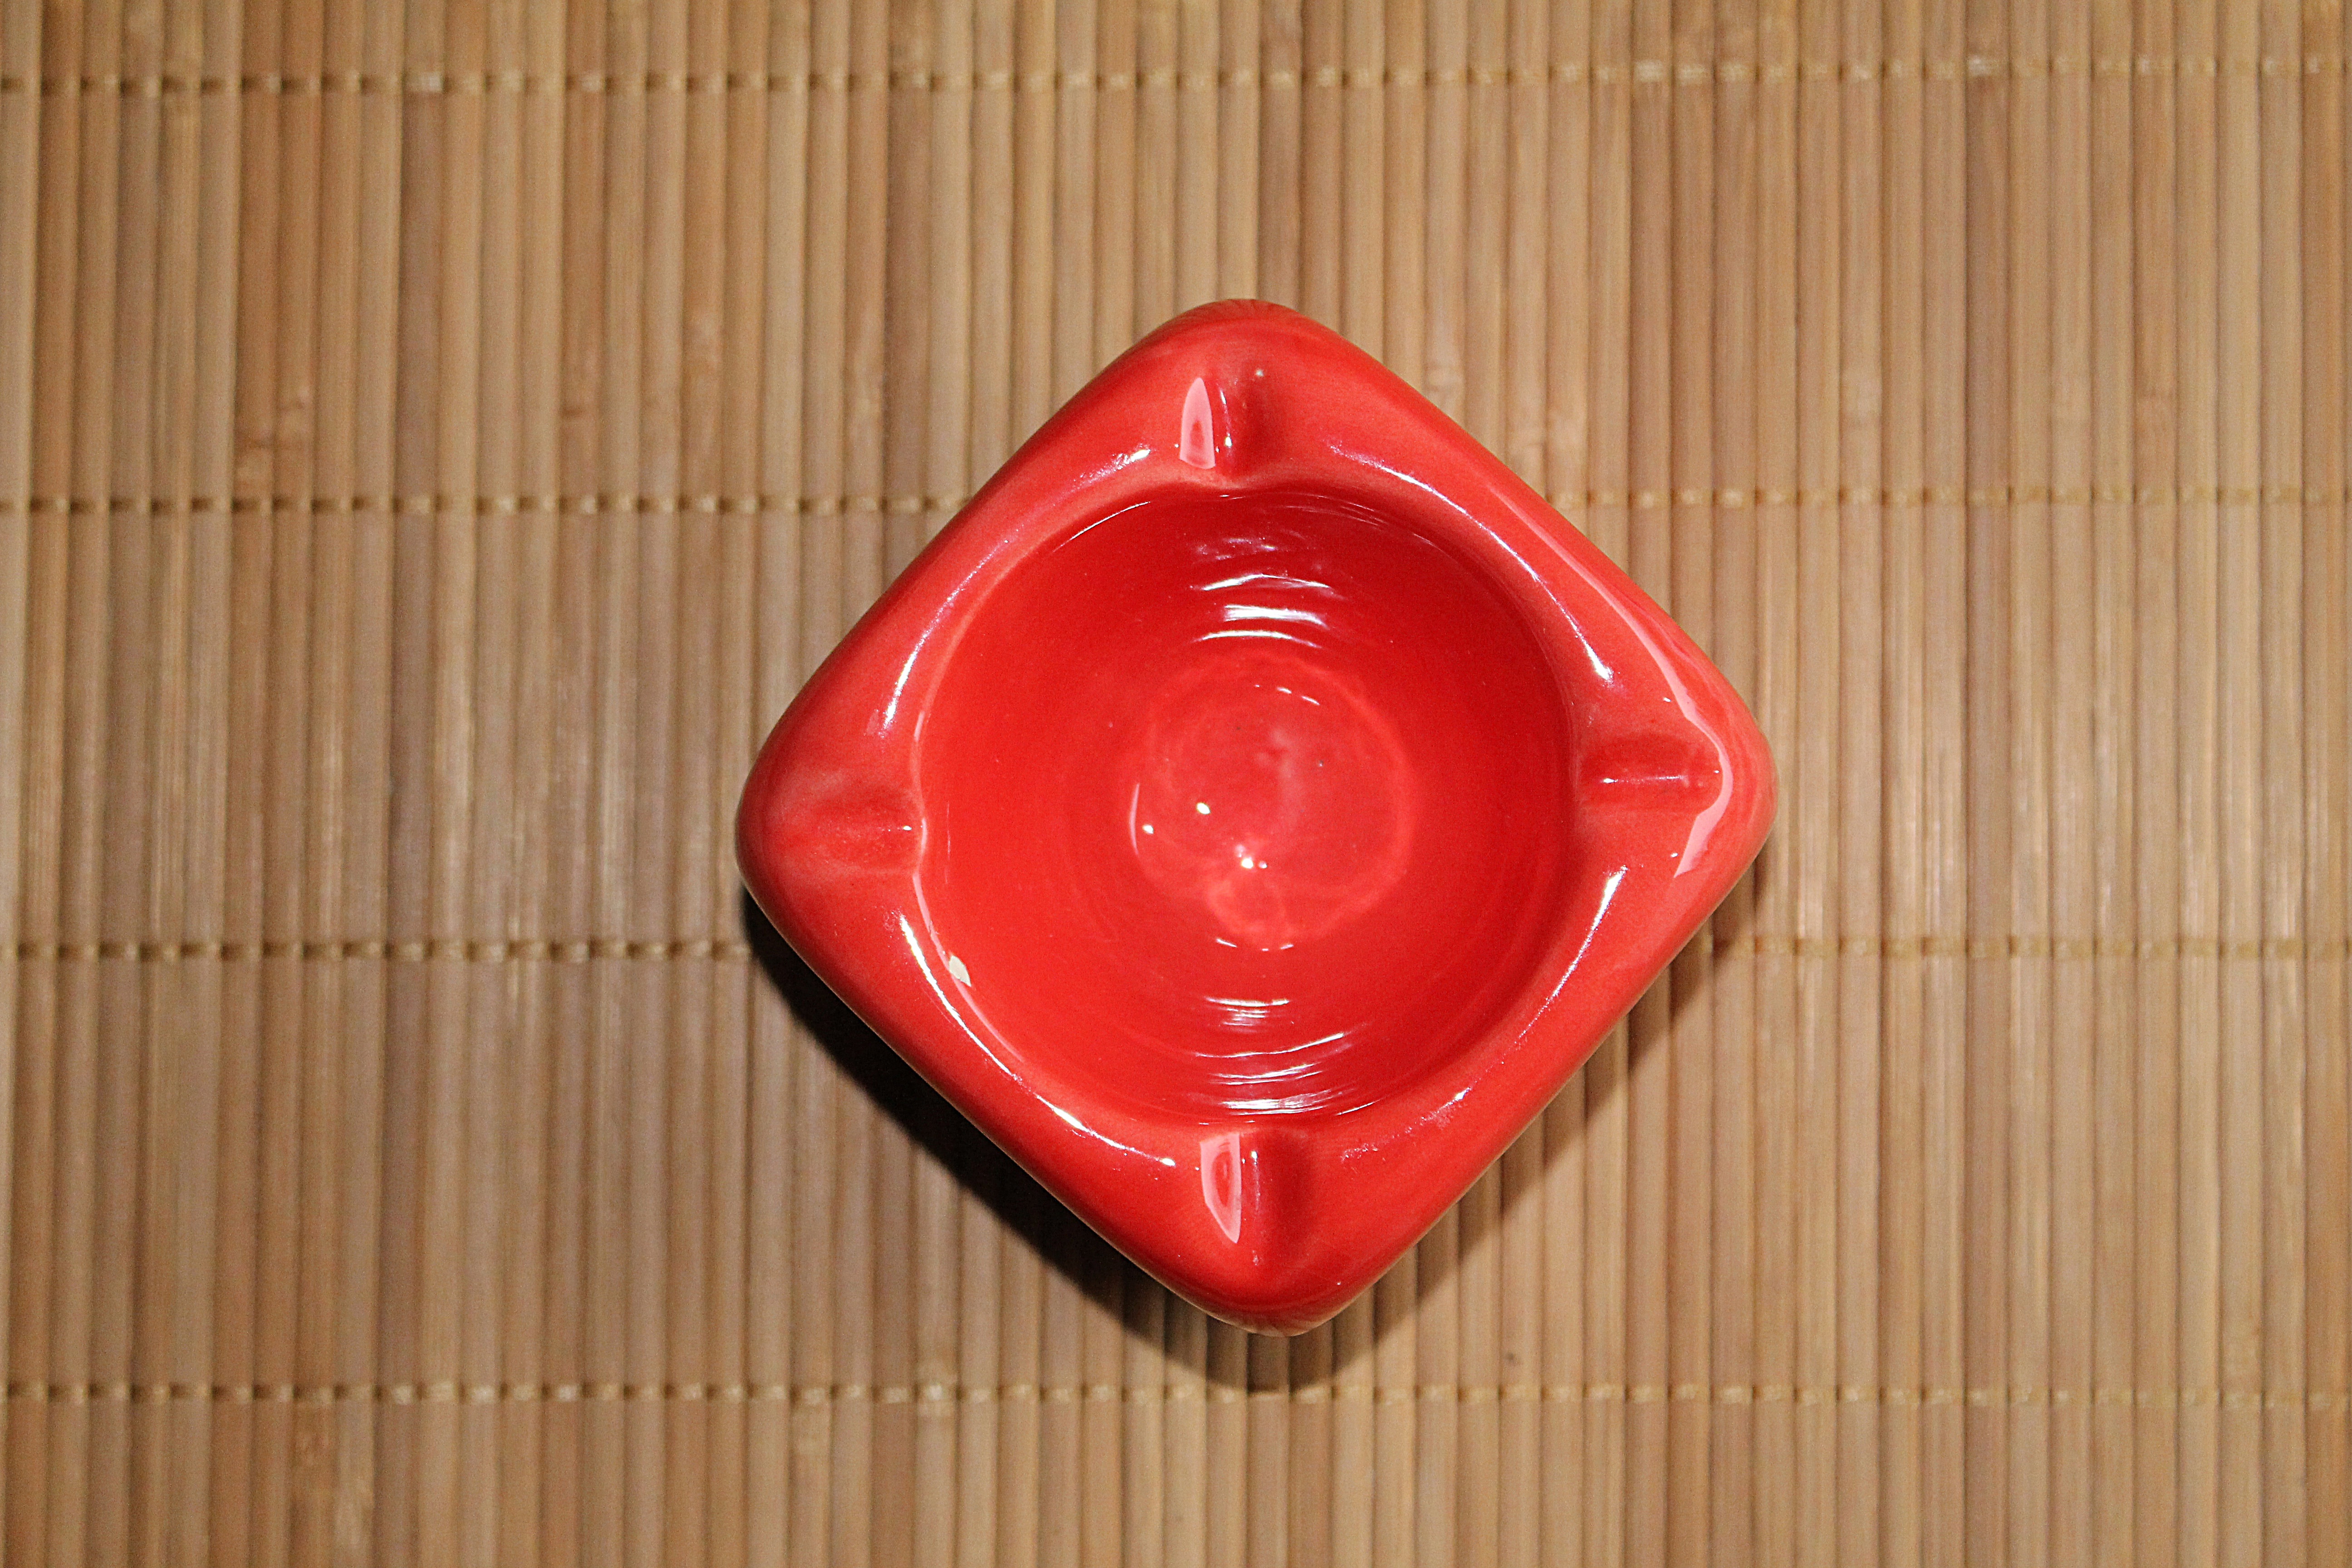
red, square, ashtray, product design